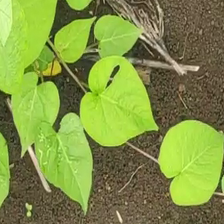
Weed species: Obscure_morning _glory(Ipomoea obscura)